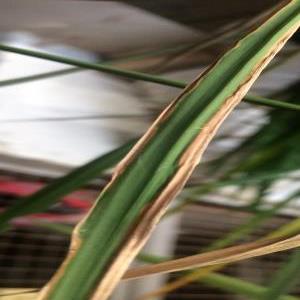
Disease: Bacterialblight